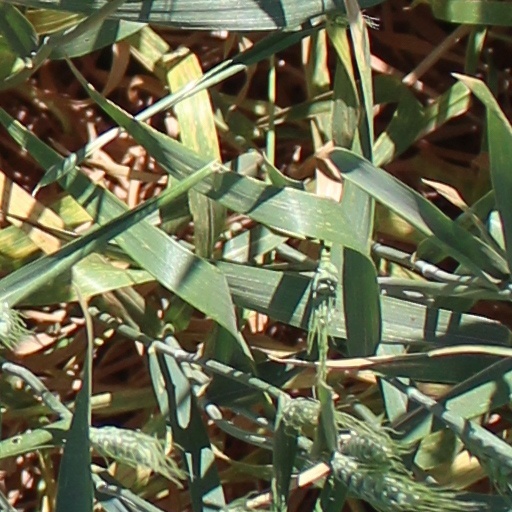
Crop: wheat